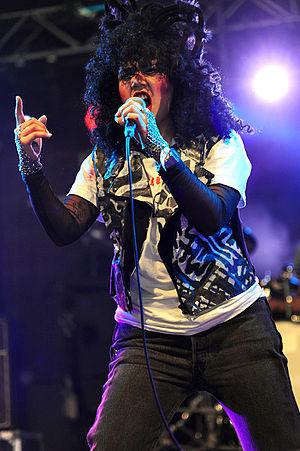
Lovefoxxx est le nom d'artiste de Luísa Hanaê Matsushita, née le 25 février 1984 à Campinas au Brésil. Elle est la chanteuse et leader du groupe électro-rock Cansei de Ser Sexy.